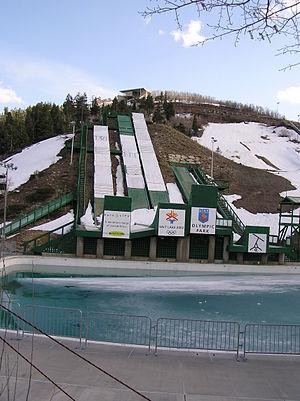
Le water jump est une discipline qui se pratique à vélo de type BMX ou VTT. Le but est d'effectuer des figures aériennes à l'aide d'une rampe, avec réception dans l'eau.